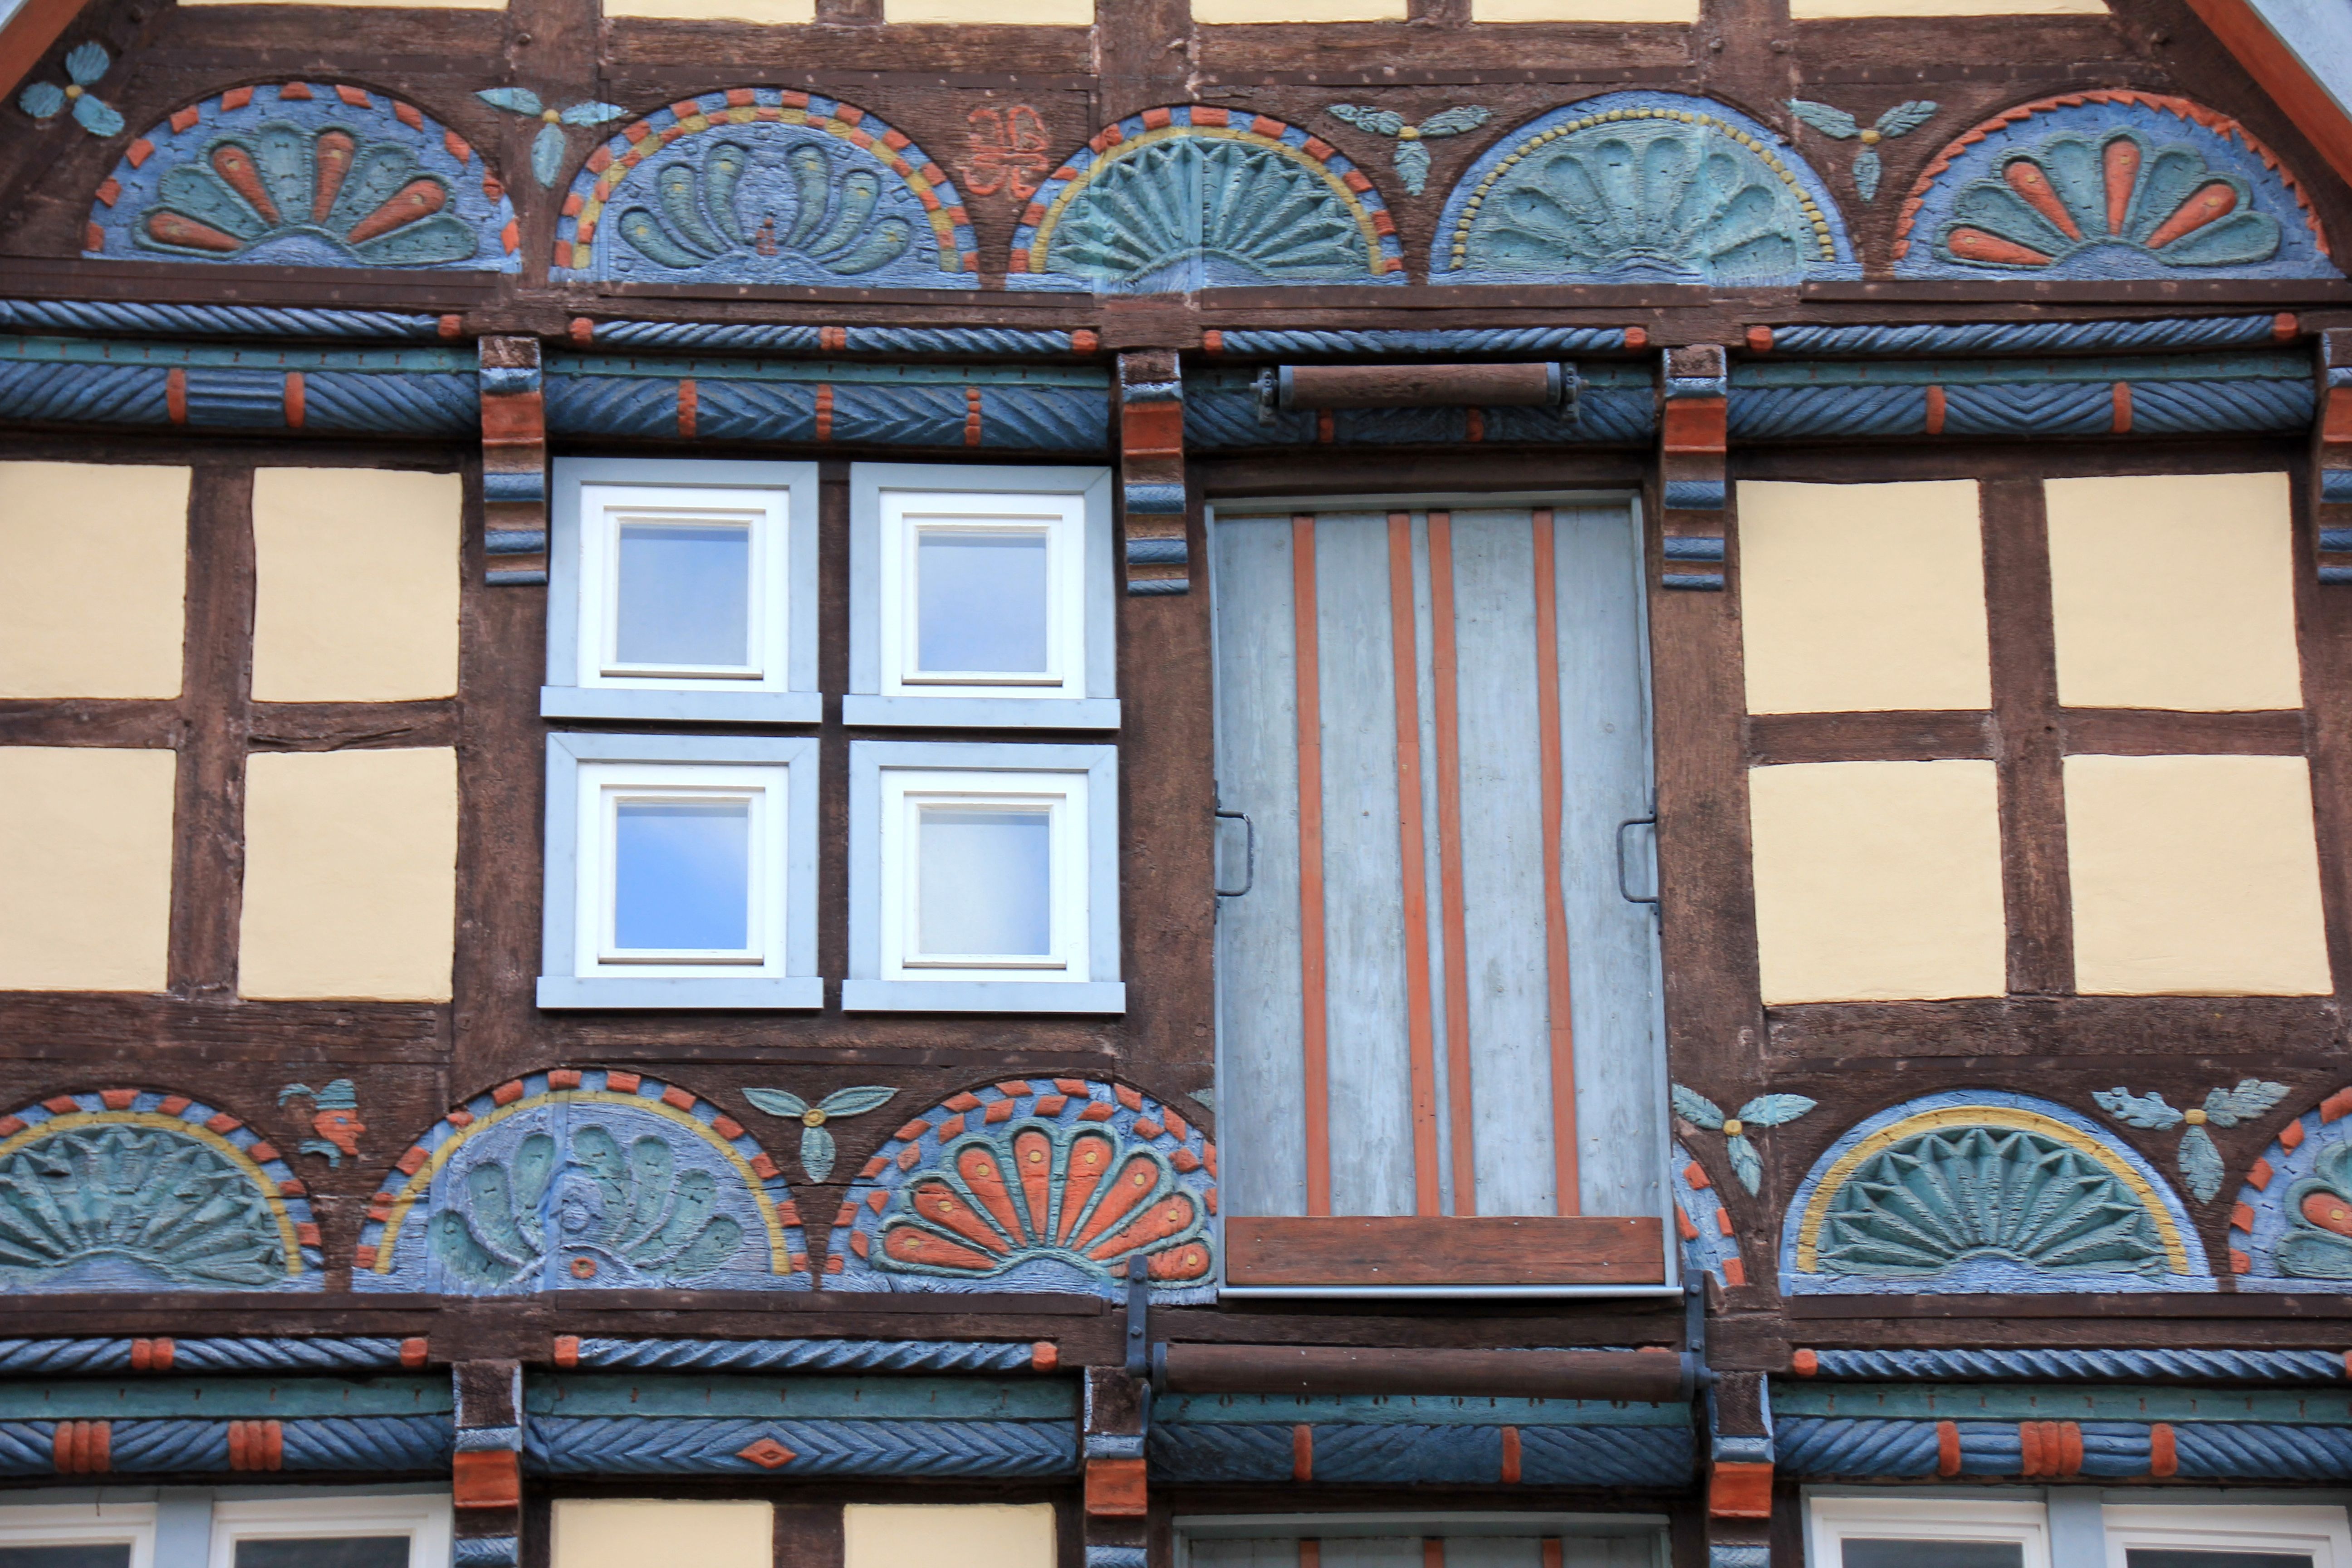
architecture, sun, window, building, palace, home, downtown, balcony, color, facade, blue, colorful, decor, interior design, synagogue, carving, fachwerkhaus, truss, urban area, window covering